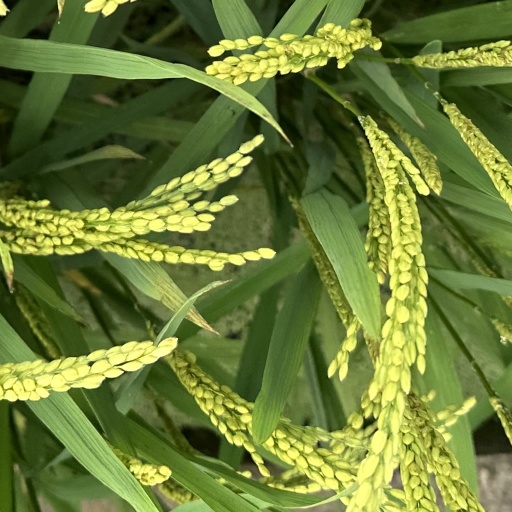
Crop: rice